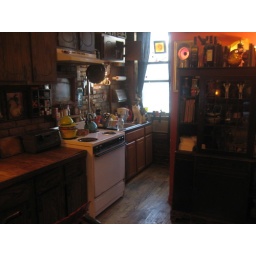
$900 or less 2 bedroom 2 cat apartment share available in Carroll Gardens NOW.